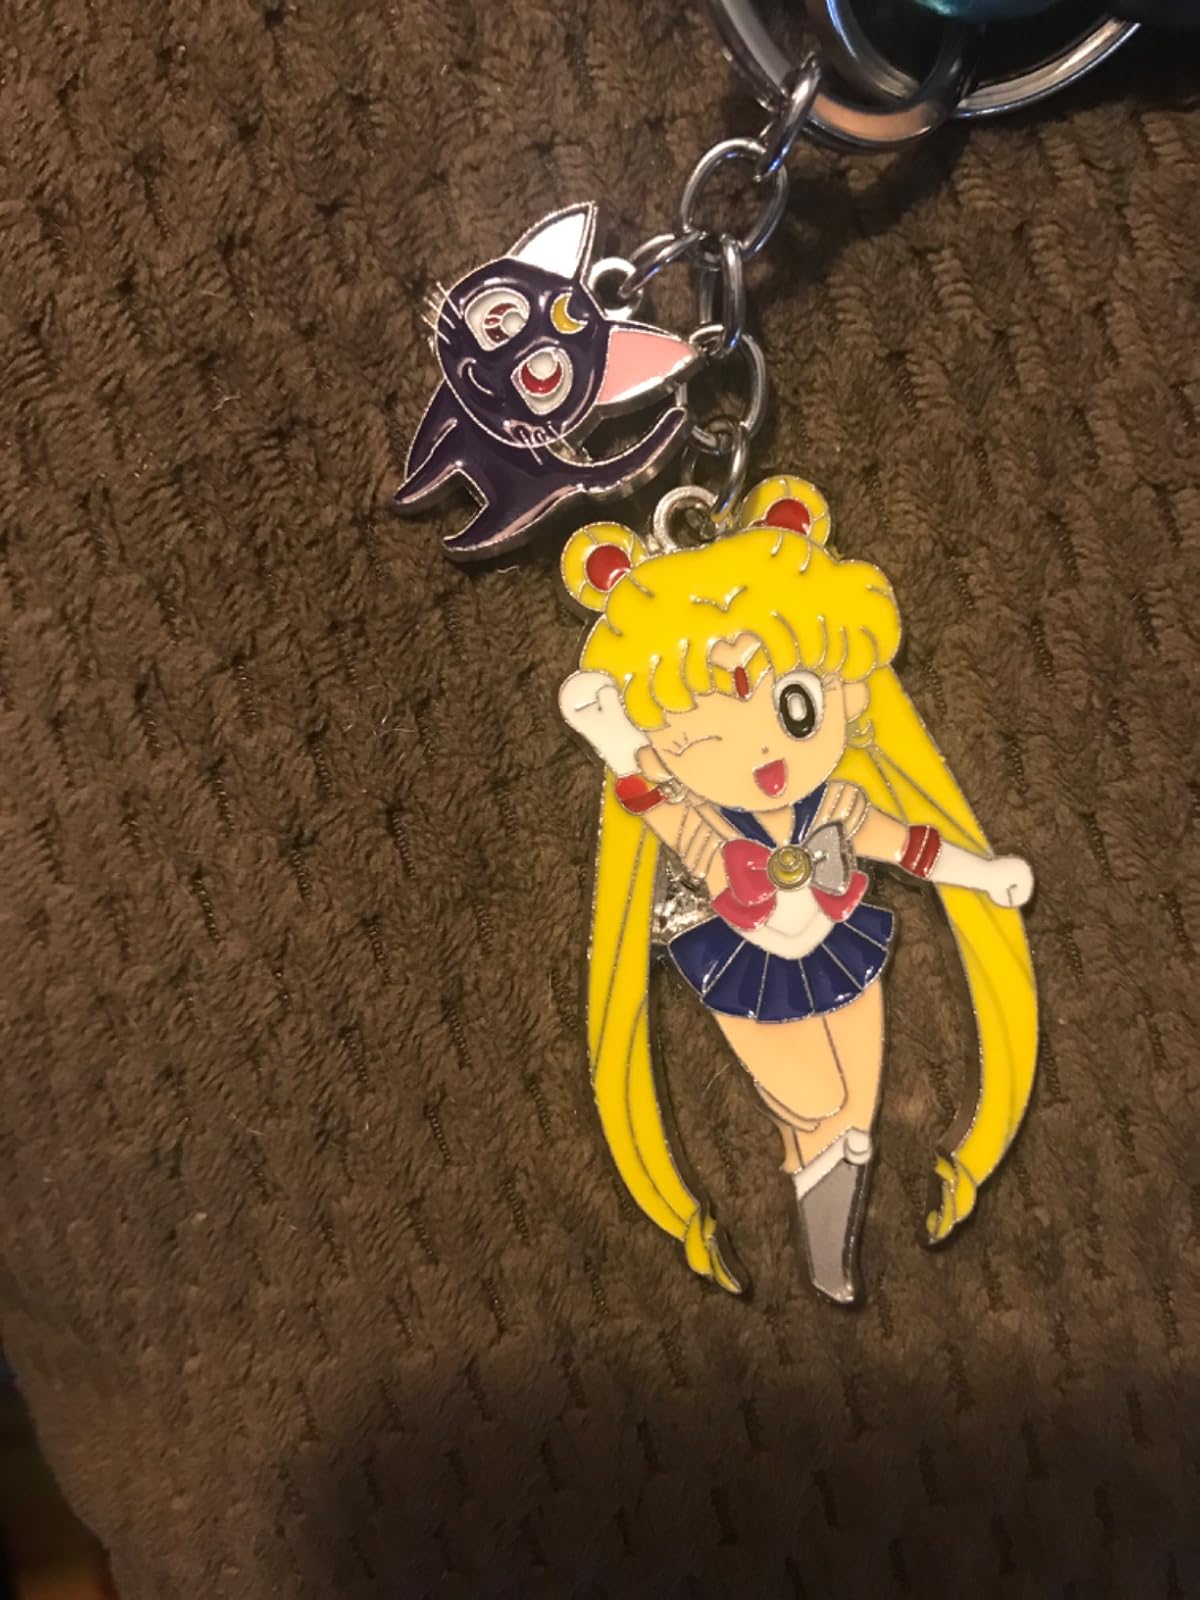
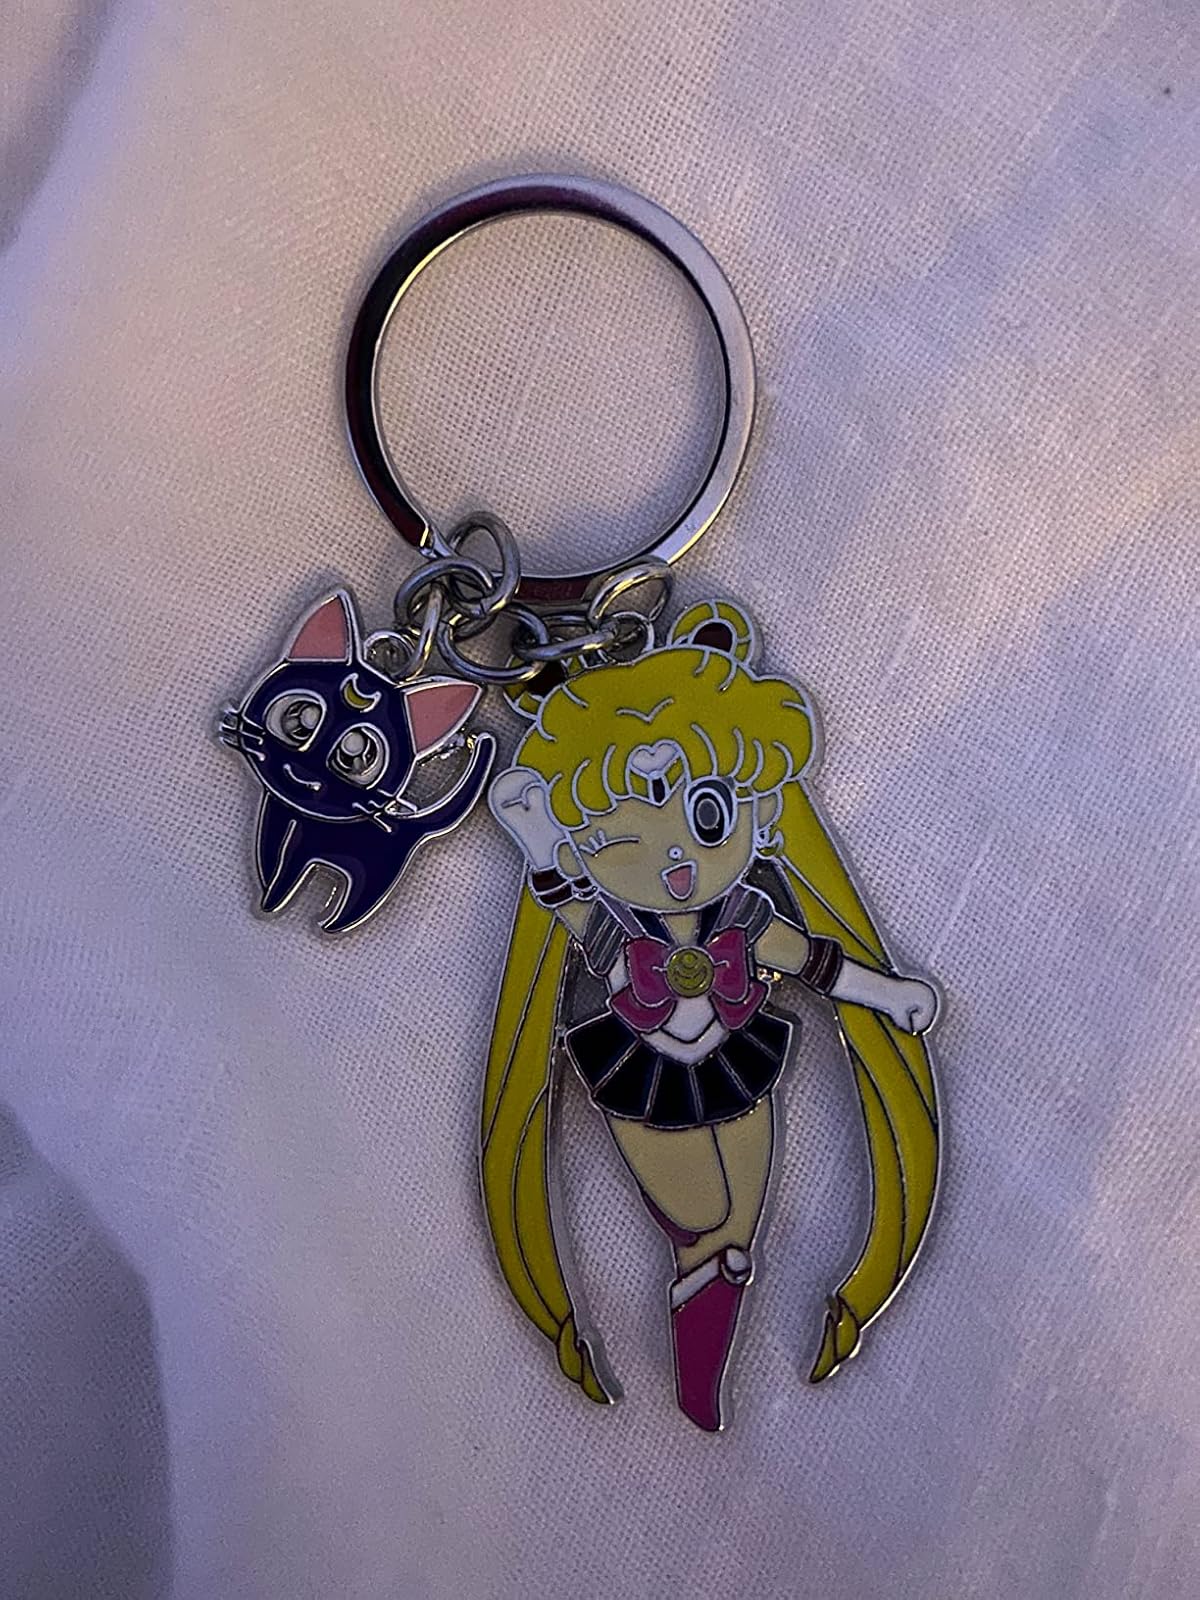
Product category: accessories_keychain
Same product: yes